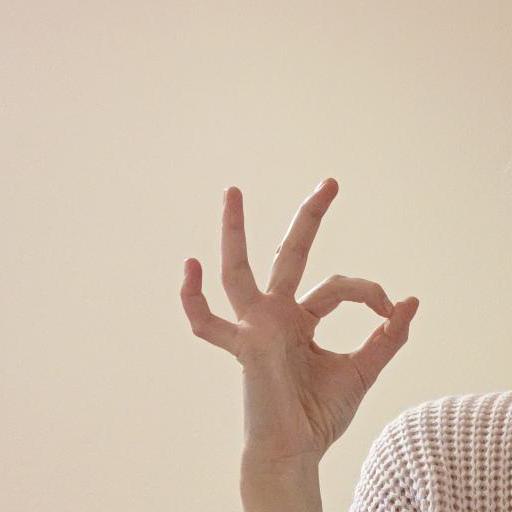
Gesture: ok